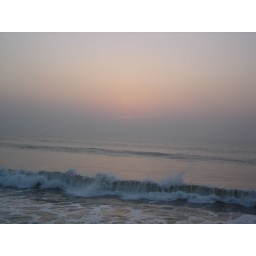
we all got up early in the morning.. and went to the beach road to see the sunrise.. it was amazing